New Zealand cuisine

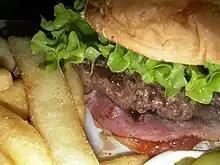
This hamburger at a Botany fast food chain contains slices of canned beetroot.

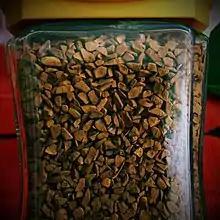
Instant coffee, invented in Invercargill in 1890. The powdered drink is perhaps New Zealand's greatest contribution to international gastronomy.

As a result of various developments, the cuisine of New Zealand in the 21st century is in a state of flux: cosmopolitan Pacific Rim fare's reign is now the norm in much of metropolitan eating-out scenes, and traditional hearty settlers' food, now dubbed 'Kwisine Kiwiana', but reinterpreted through Pacific Rim cooking knowledge, is a popular cooking style for eating-out scenes even in the most remote rural regions. Most of the home cooking prepared at households in Auckland is now a mix of traditional Kiwiana dishes heavily modified by Mediterranean and Asian techniques and ingredients, and adapted versions of Mediterranean, Chinese, and Indian dishes. In the more culturally traditional parts of the country, such as rural Canterbury and the West Coast, however, traditional Kiwiana fare is still the norm at many homes.